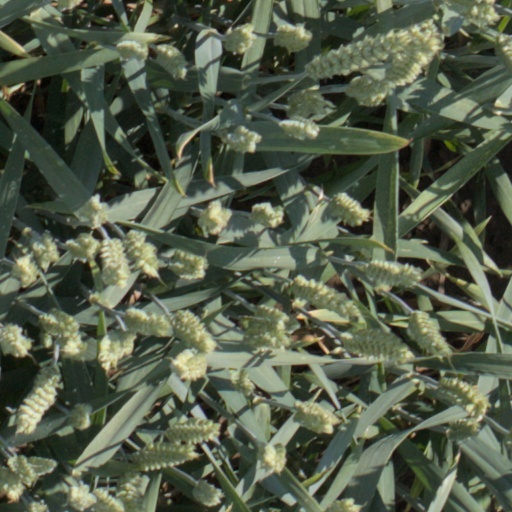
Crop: wheat